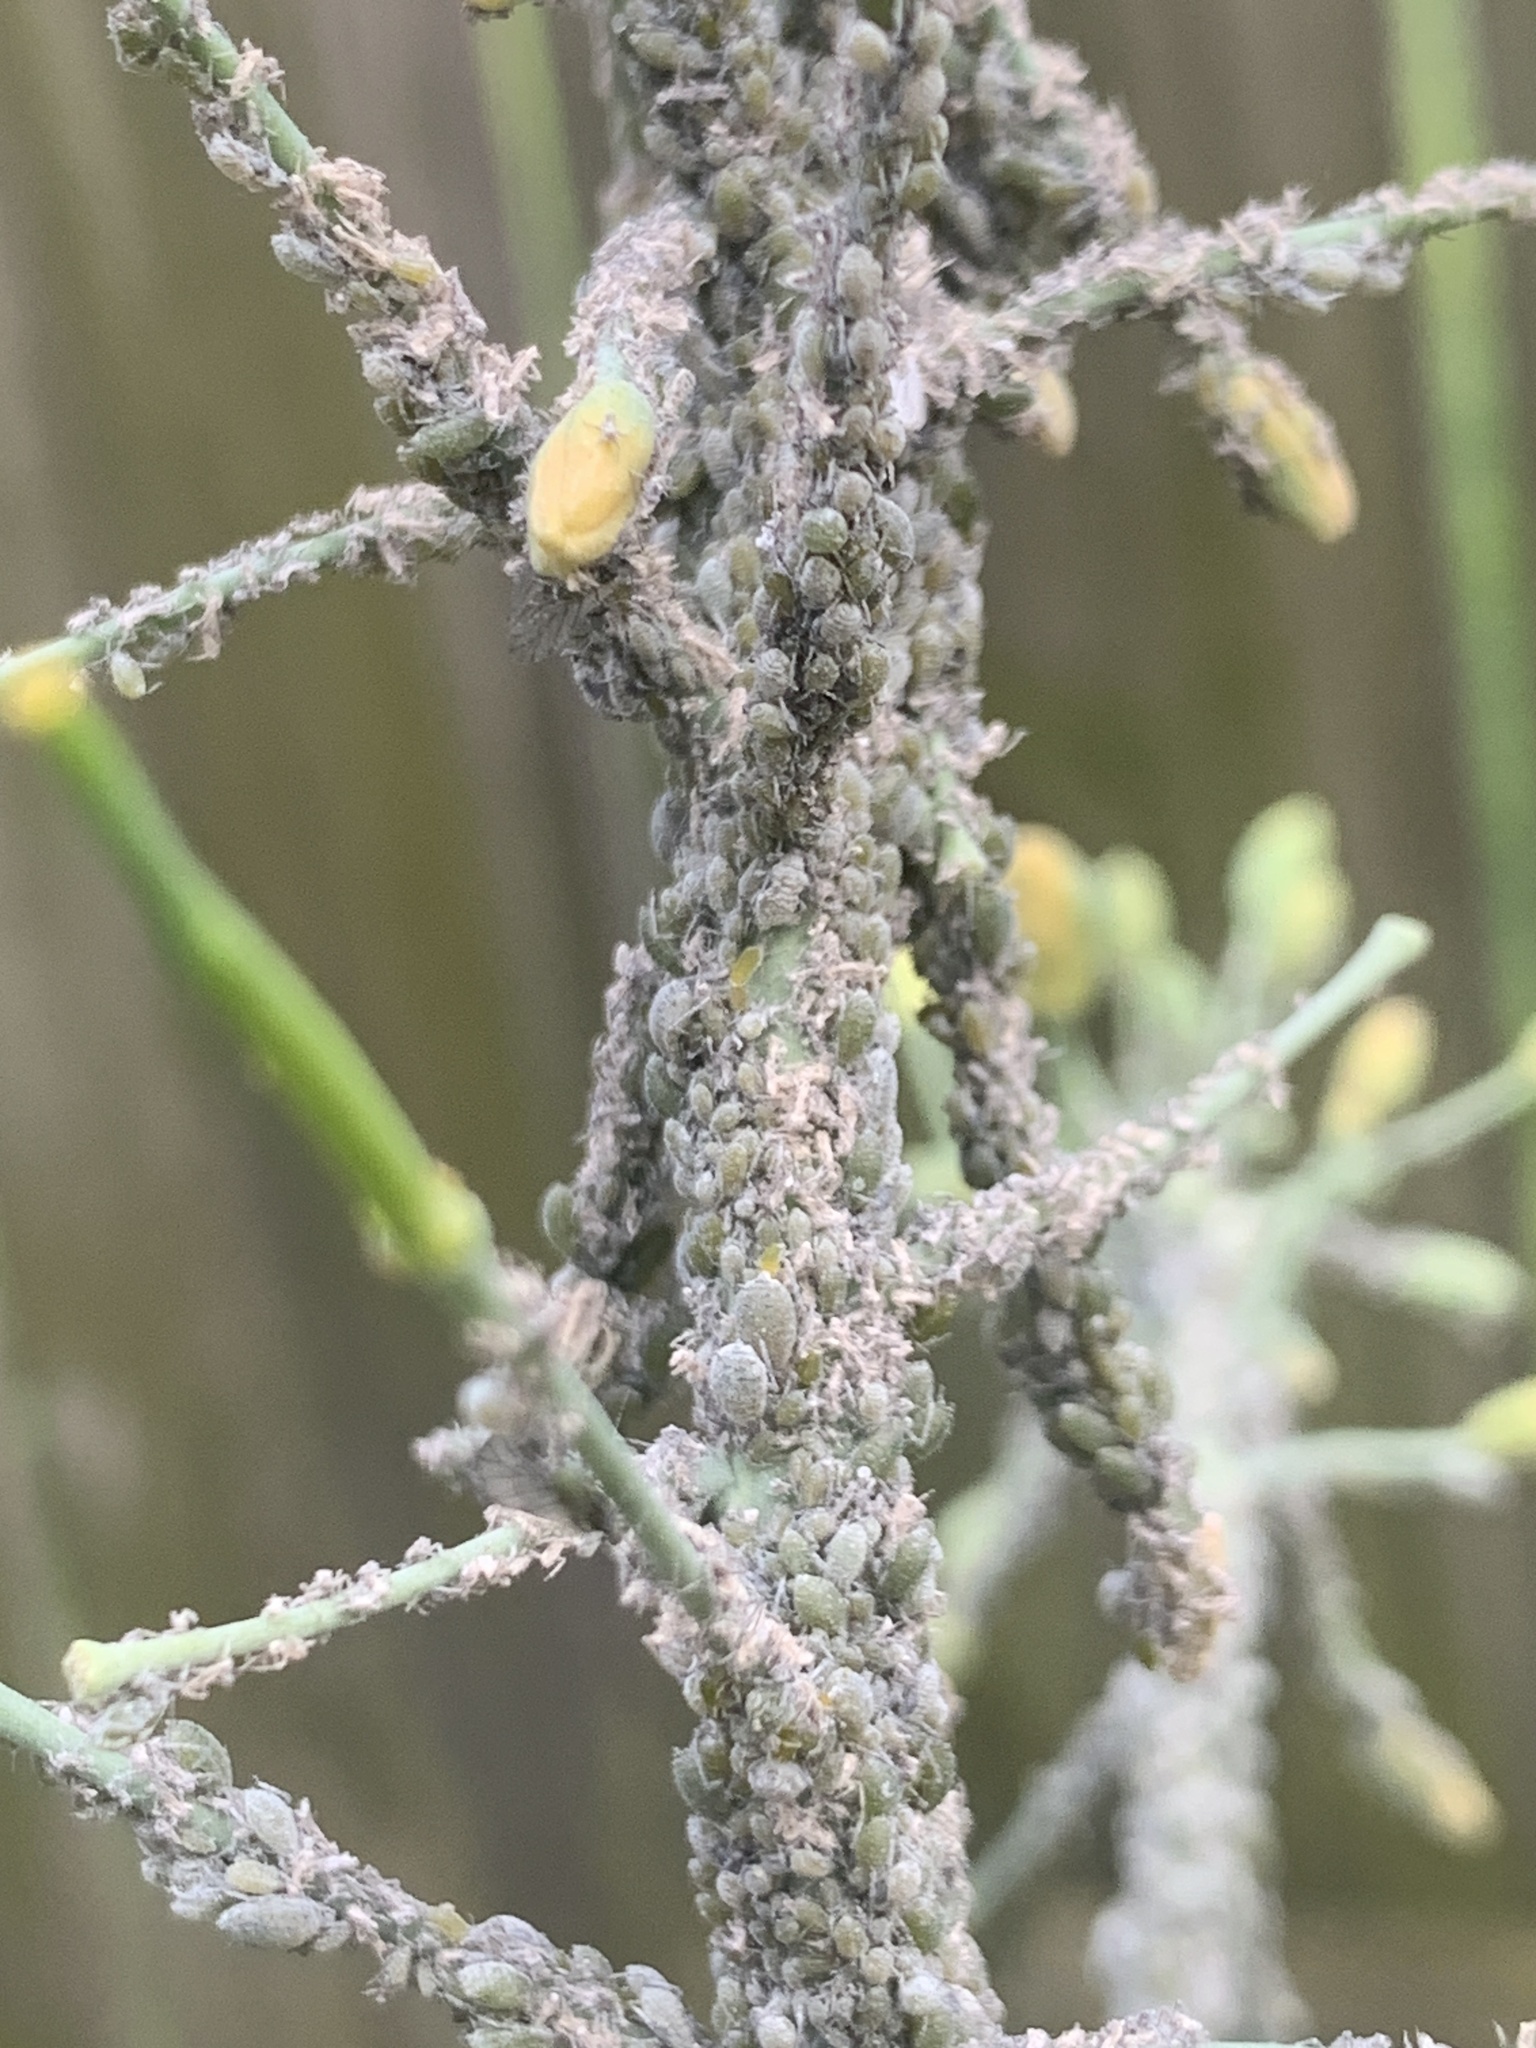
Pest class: cabbage_aphid